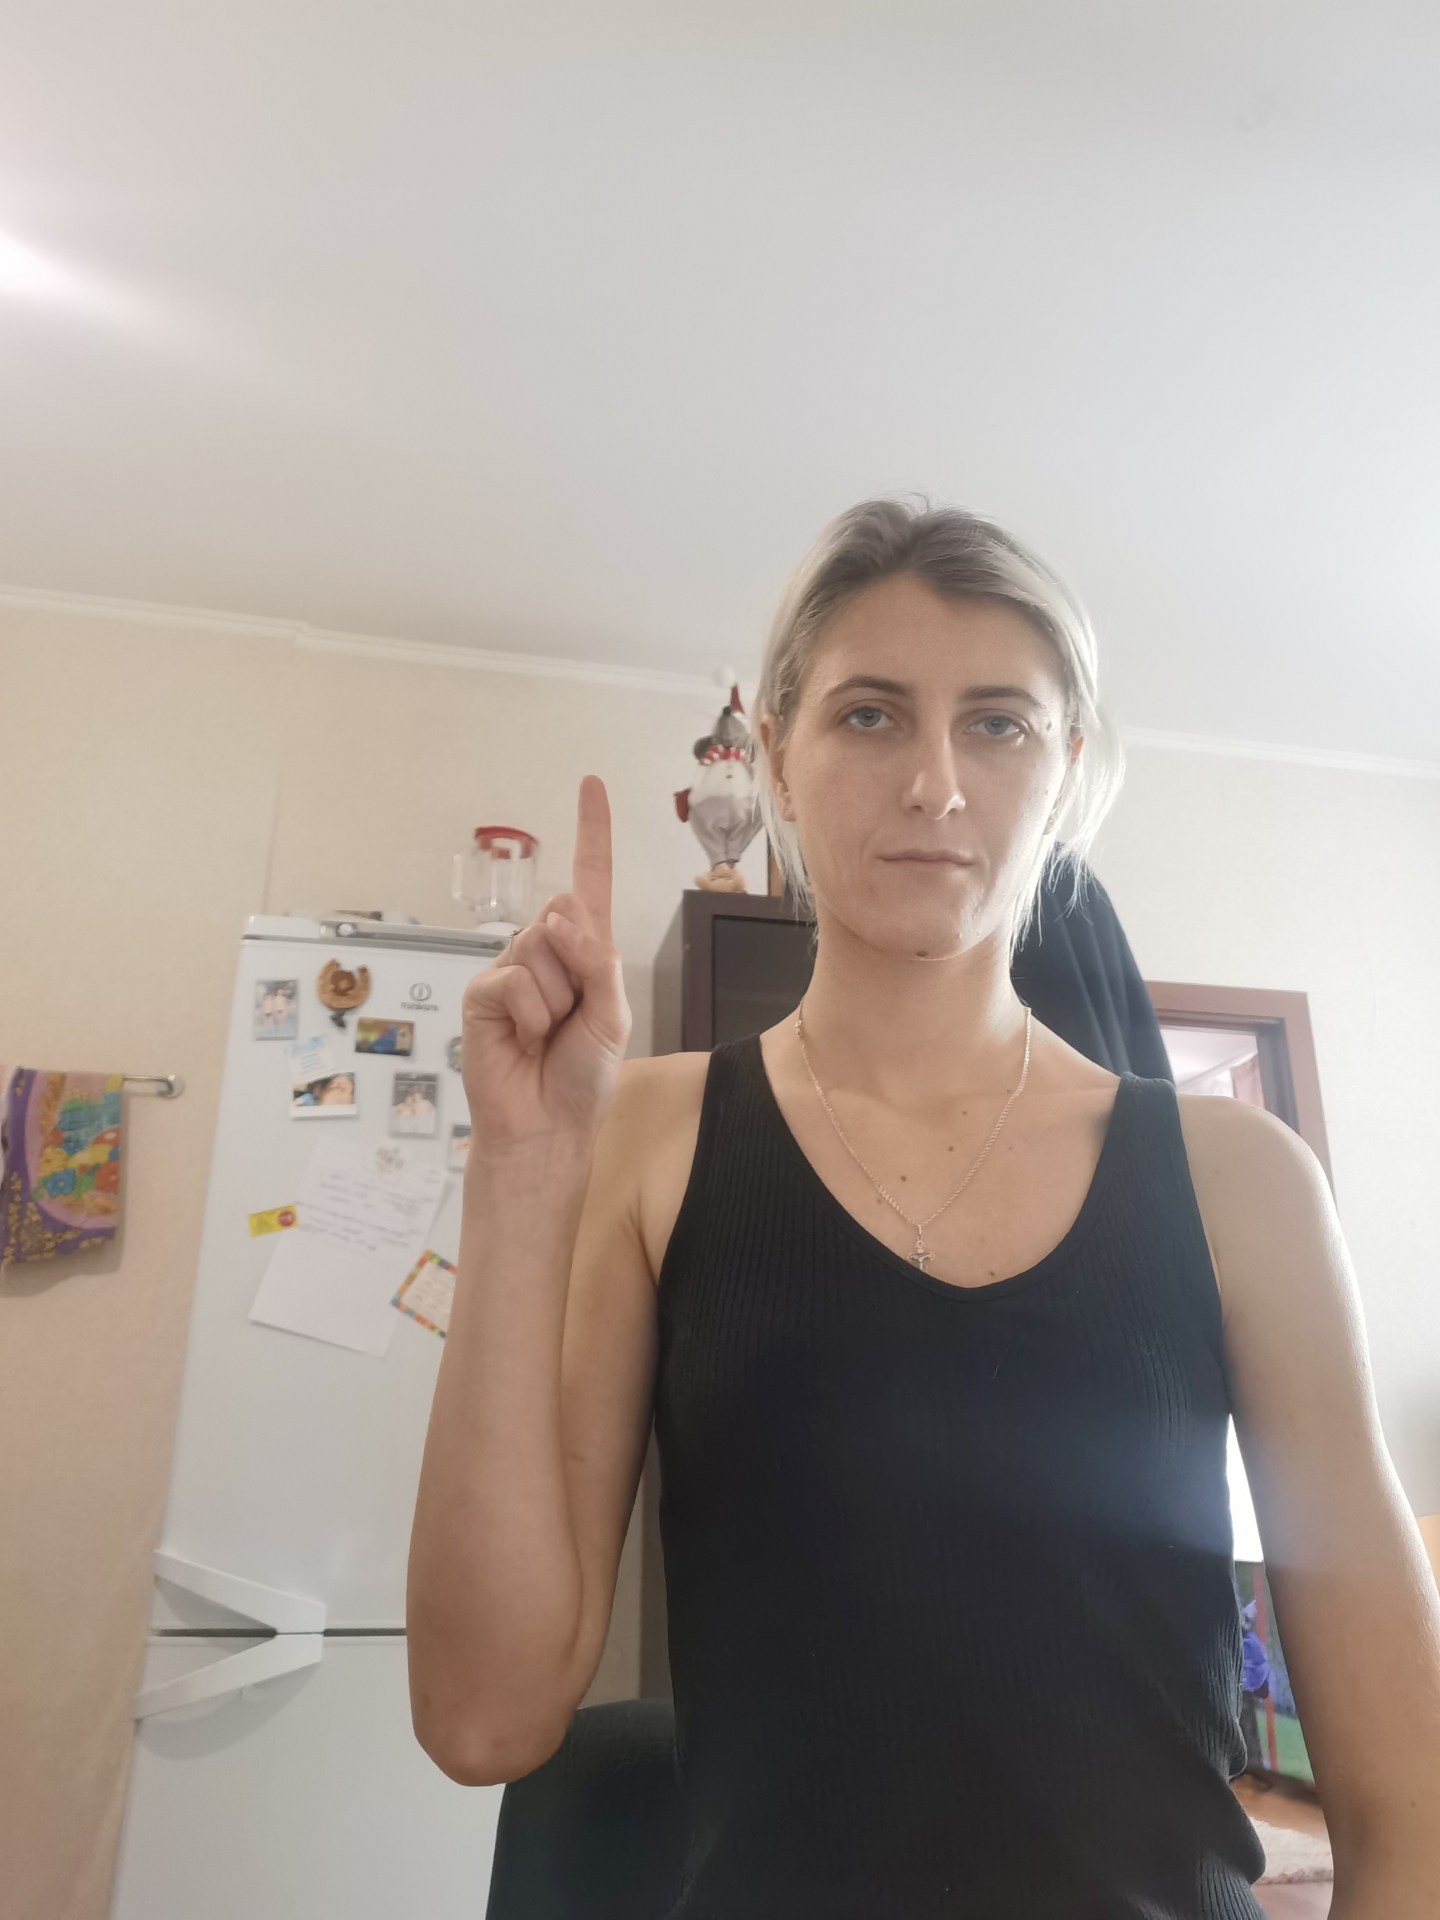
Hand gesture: one